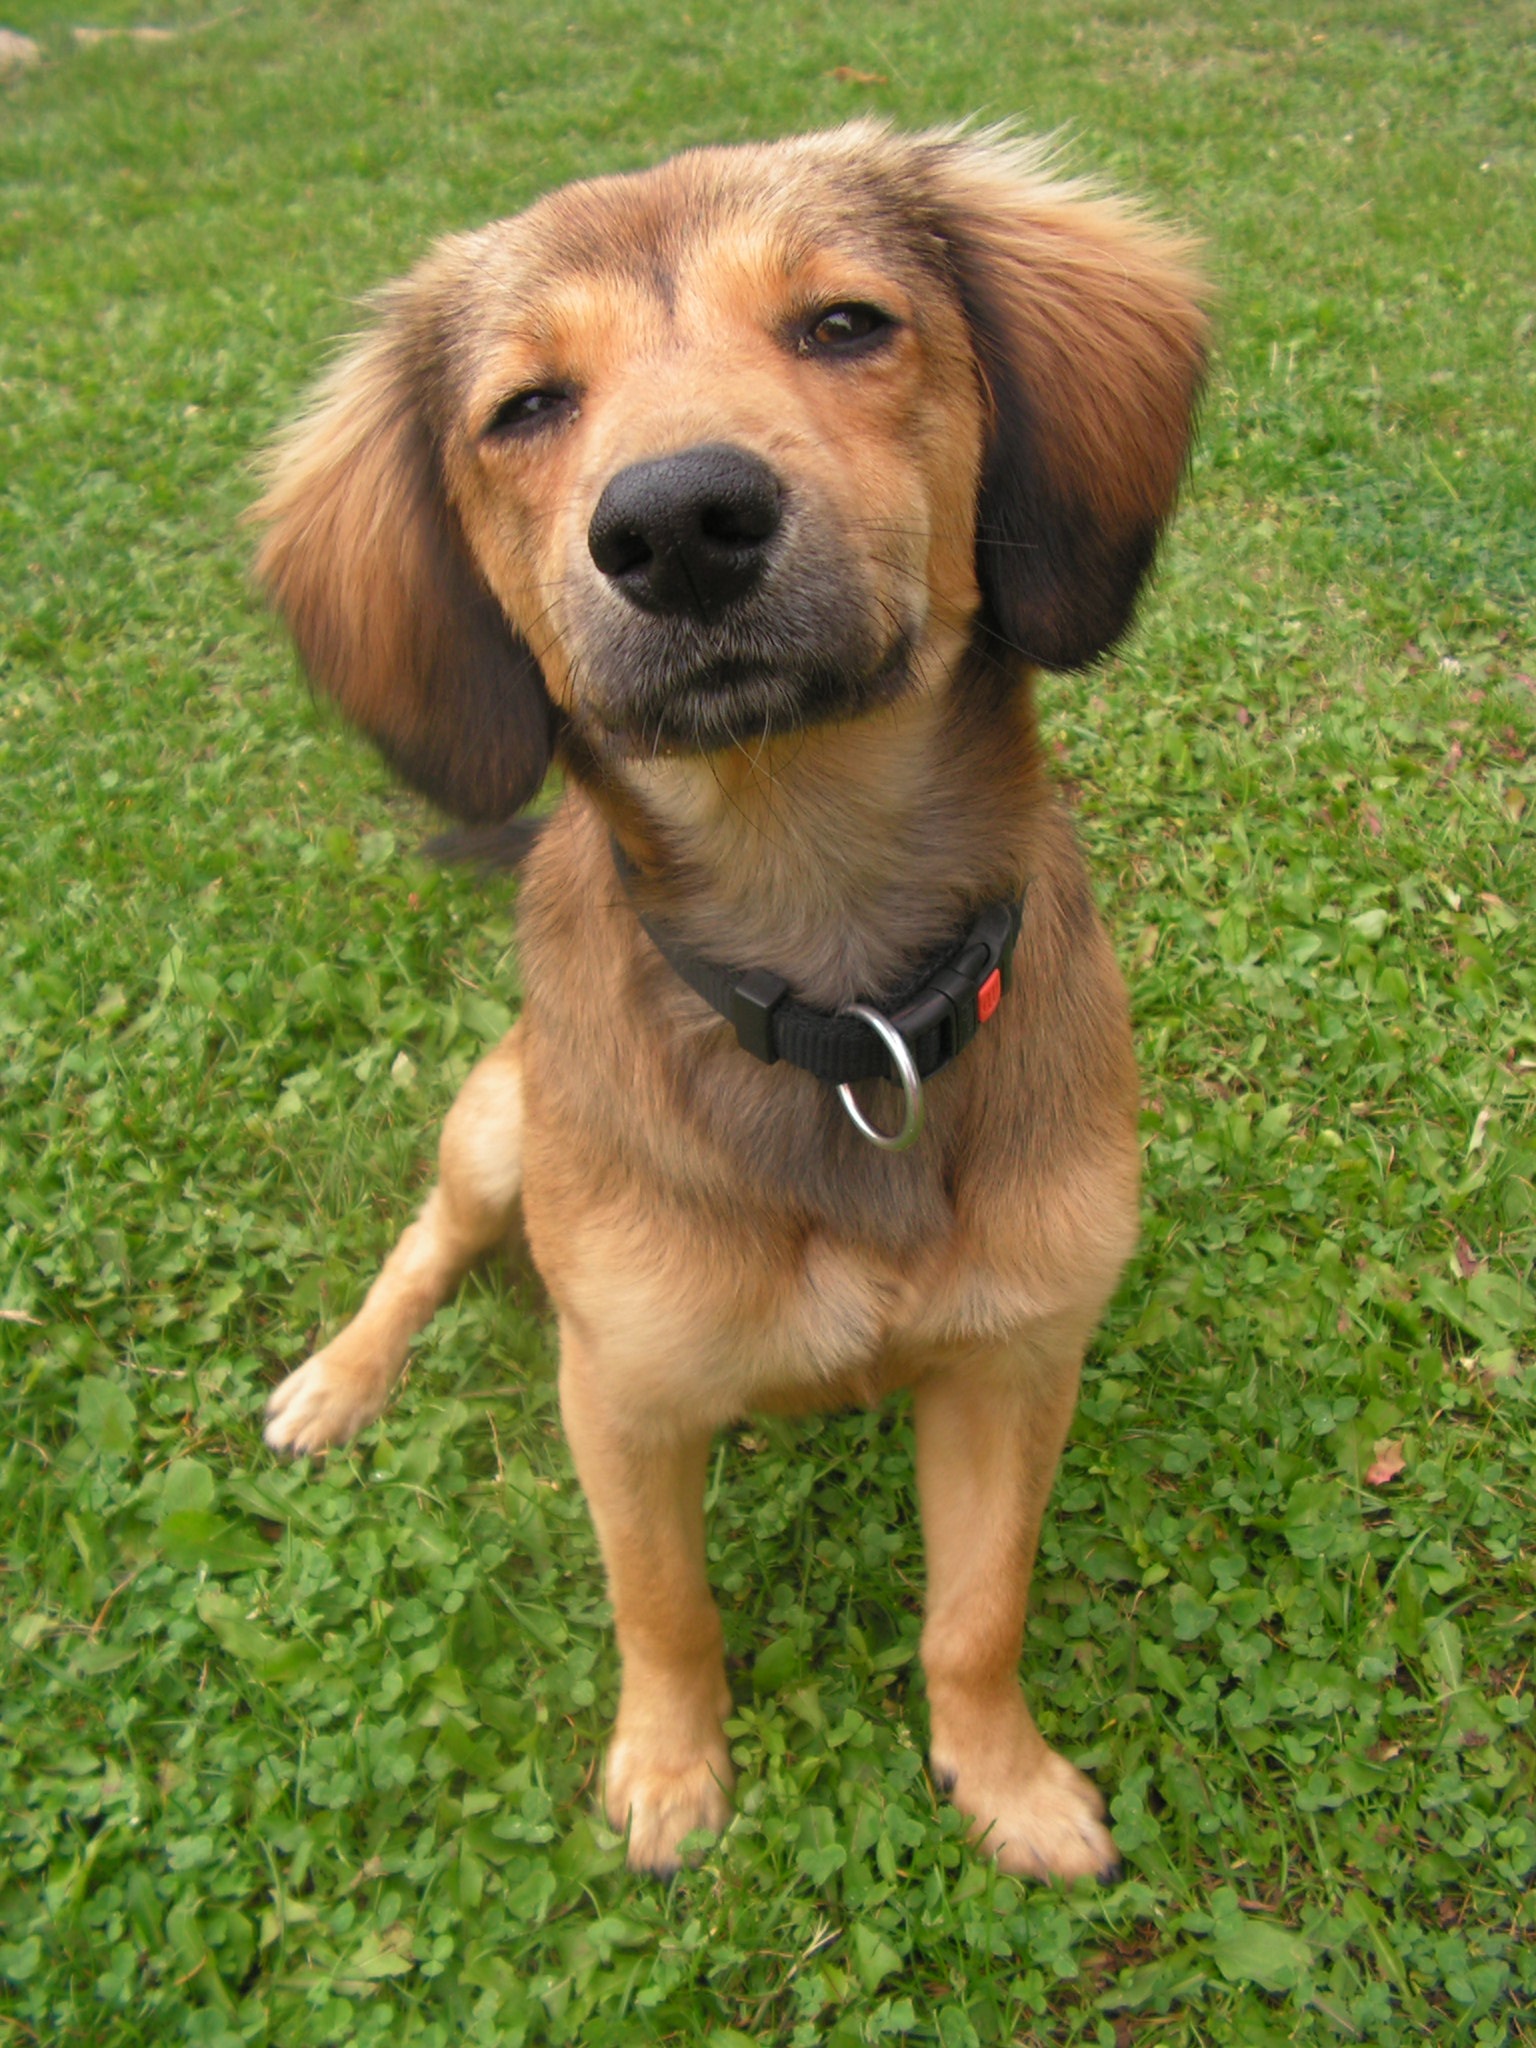
dog, portrait, brown, mammal, hound, golden retriever, snout, head, vertebrate, dog breed, a hybrid, dog like mammal, carnivoran, dog crossbreeds